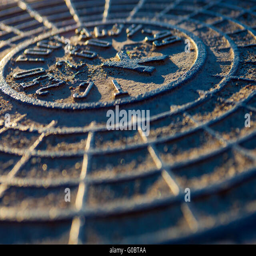
close - up of the metal manhole cover